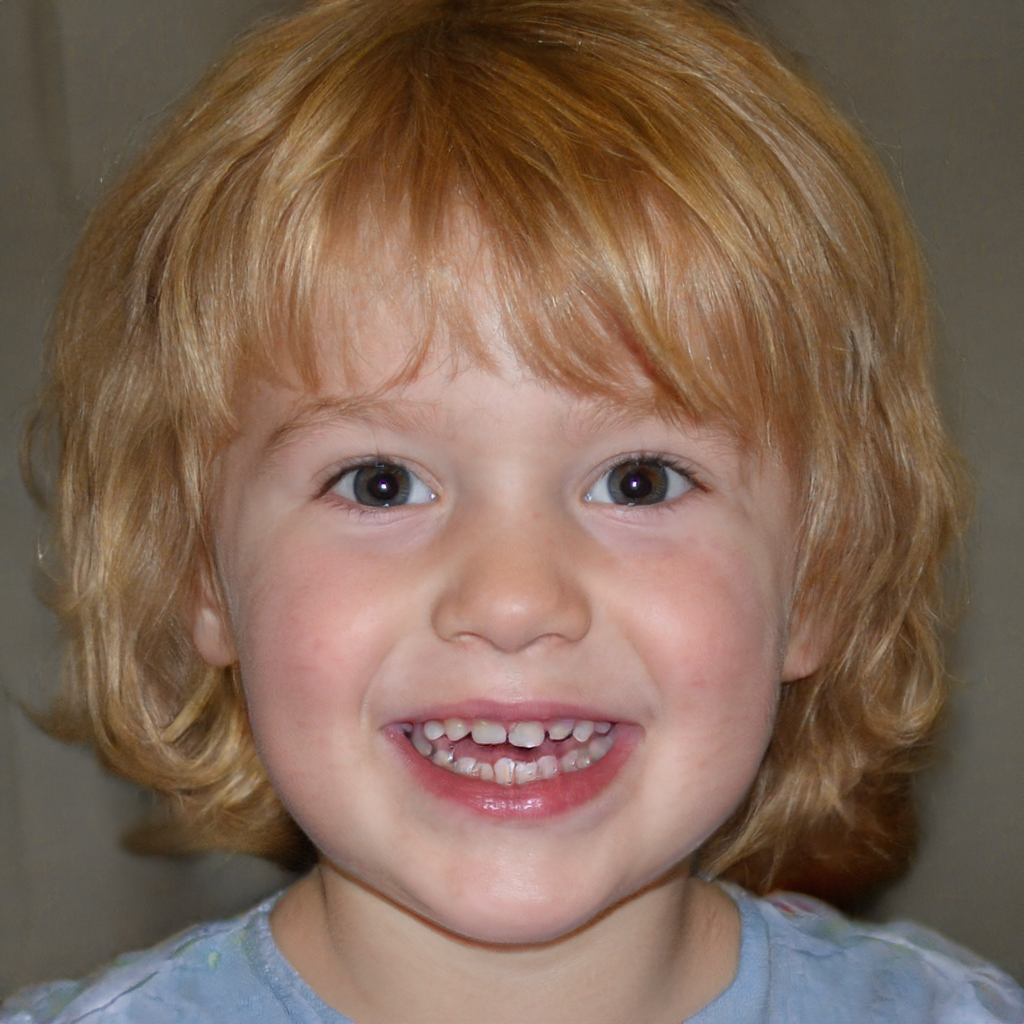
Gender: Female